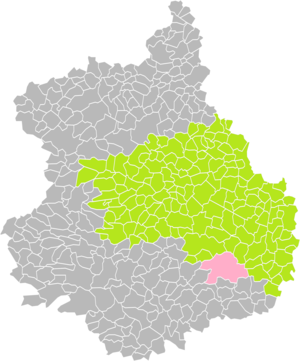
Localisation de la Commune d'Éole-en-Beauce dans l'arrondissement de Chartres (Eure-et-Loir)
Eole-en-Beauce est une nouvelle commune française, issue au 1ᵉʳ janvier 2016 de la fusion des communes de Baignolet, Fains-la-Folie, Germignonville et Viabon, situées dans le département d’Eure-et-Loir en région Centre-Val-de-Loire.